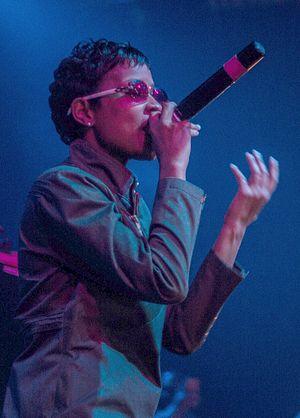
Dej Loaf, stylisé en DeJ Loaf, de son vrai nom Deja Trimble, née le 8 avril 1991 à Détroit, dans le Michigan, est une rappeuse américaine. Elle lance sa carrière musicale en 2011, et publie sa première mixtape Just Do It en 2012. En octobre 2014, elle publie sa deuxième mixtape, Sell Sole.